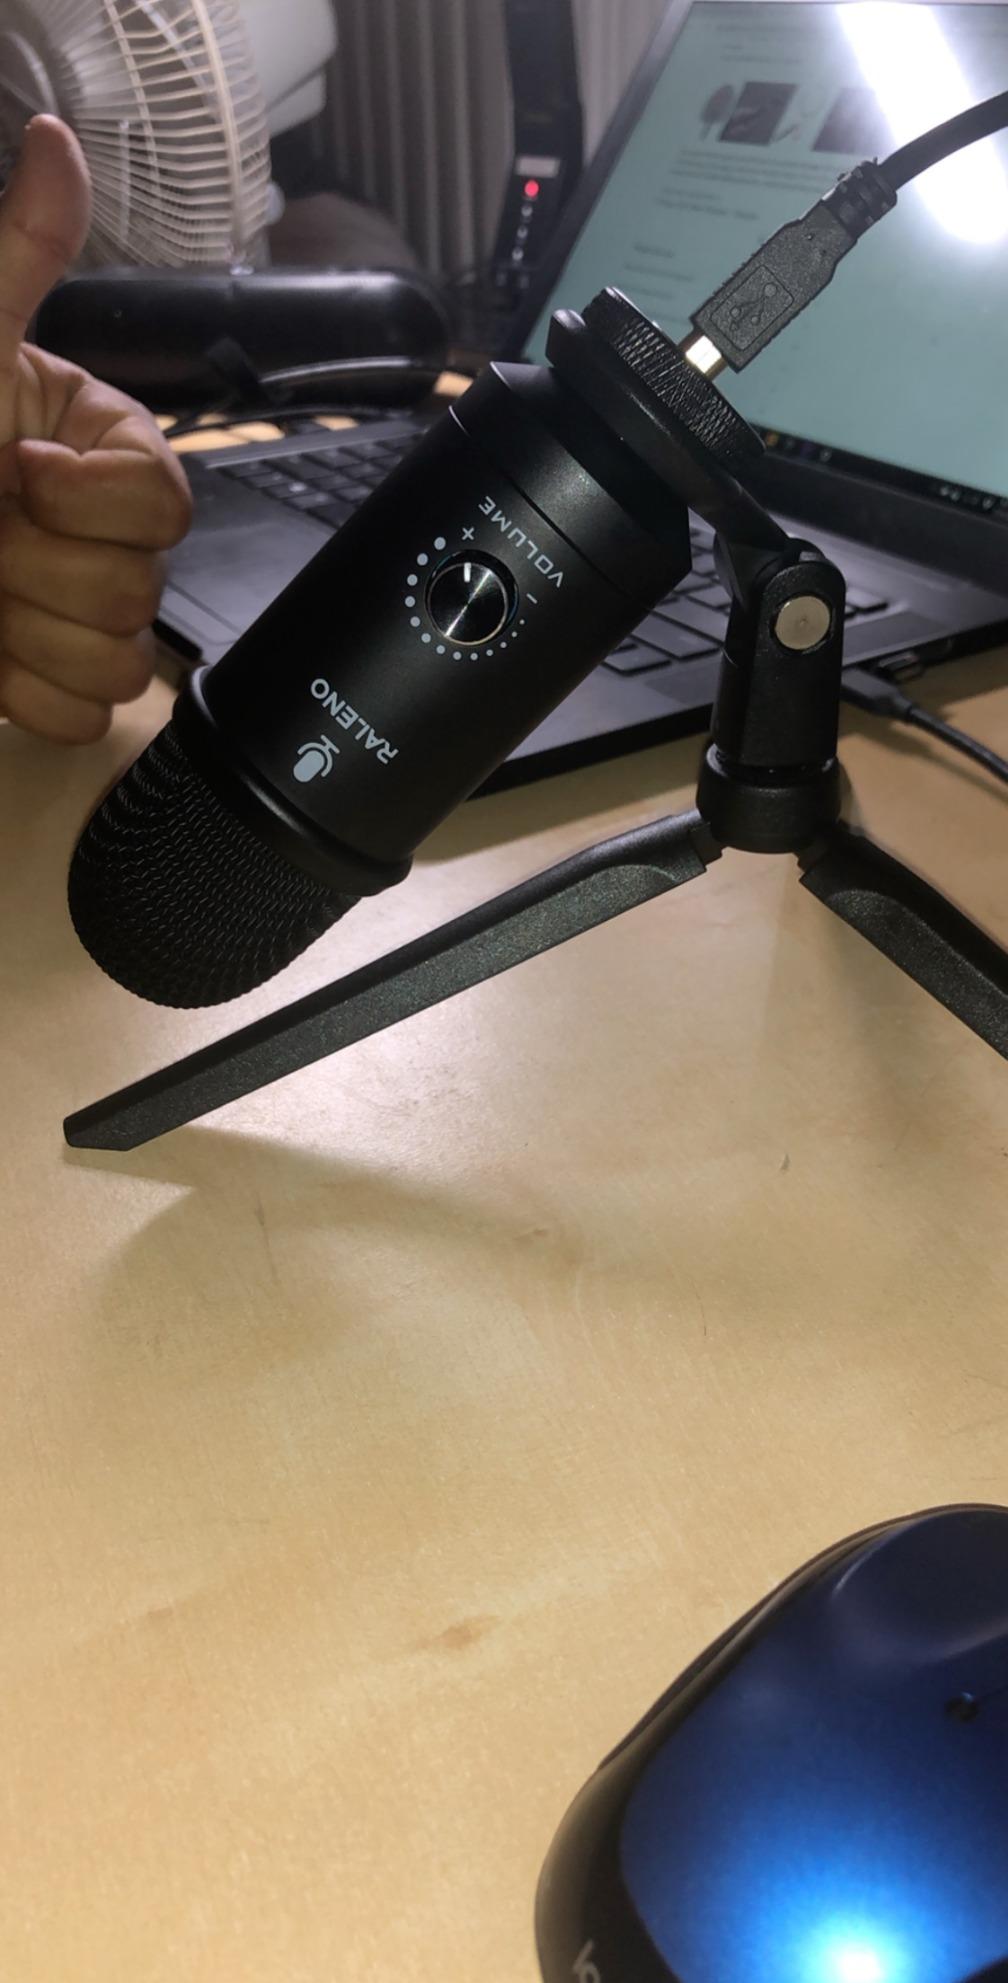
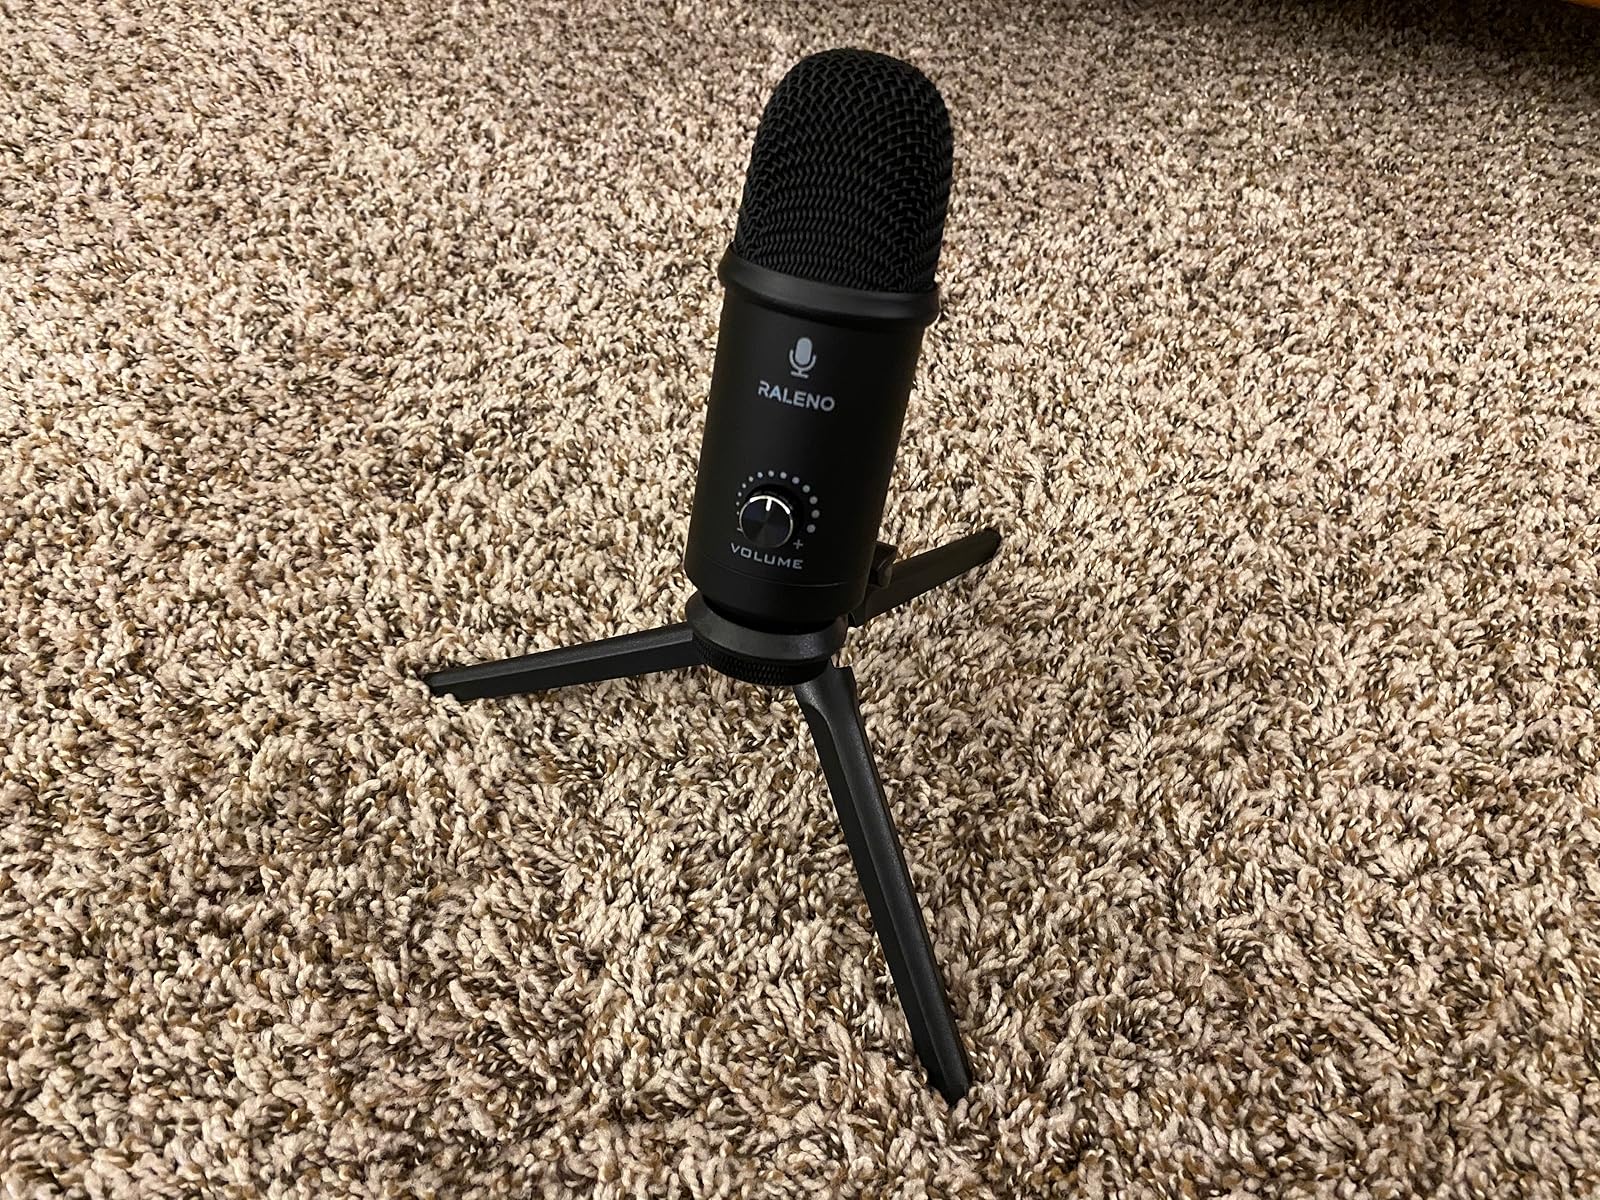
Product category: microphone
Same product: yes